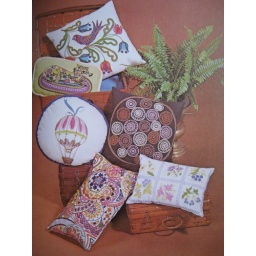
Assortment of pillow projects offered in the Pleasures of Crewel book from the Betty Crocker Home Library 1972.